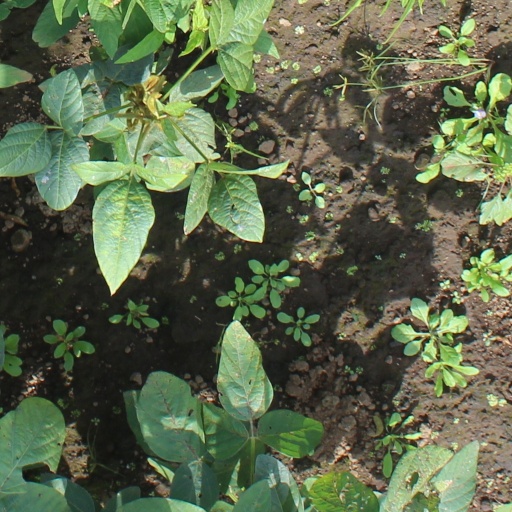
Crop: soybean